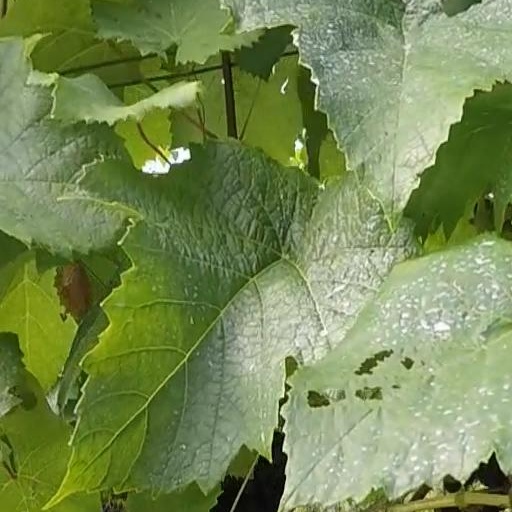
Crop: grape